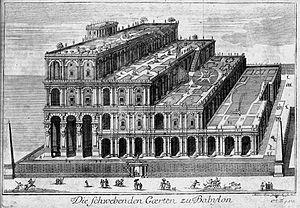
Les jardins suspendus de Babylone sont un édifice antique, considéré comme une des Sept Merveilles du monde antique. Ils apparaissent dans les écrits de plusieurs auteurs grecs et romains antiques, qui s'inspirent tous de sources plus anciennes disparues, dont le prêtre babylonien Bérose. C'est à ce dernier que l'on doit l'histoire de la construction de ces jardins par Nabuchodonosor II afin de rappeler à son épouse, Amytis de Médie, les montagnes boisées de son pays natal.
Humphrey Prideaux est un homme d'église, théologien et orientaliste anglais.